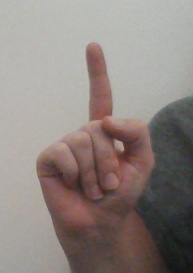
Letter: bb